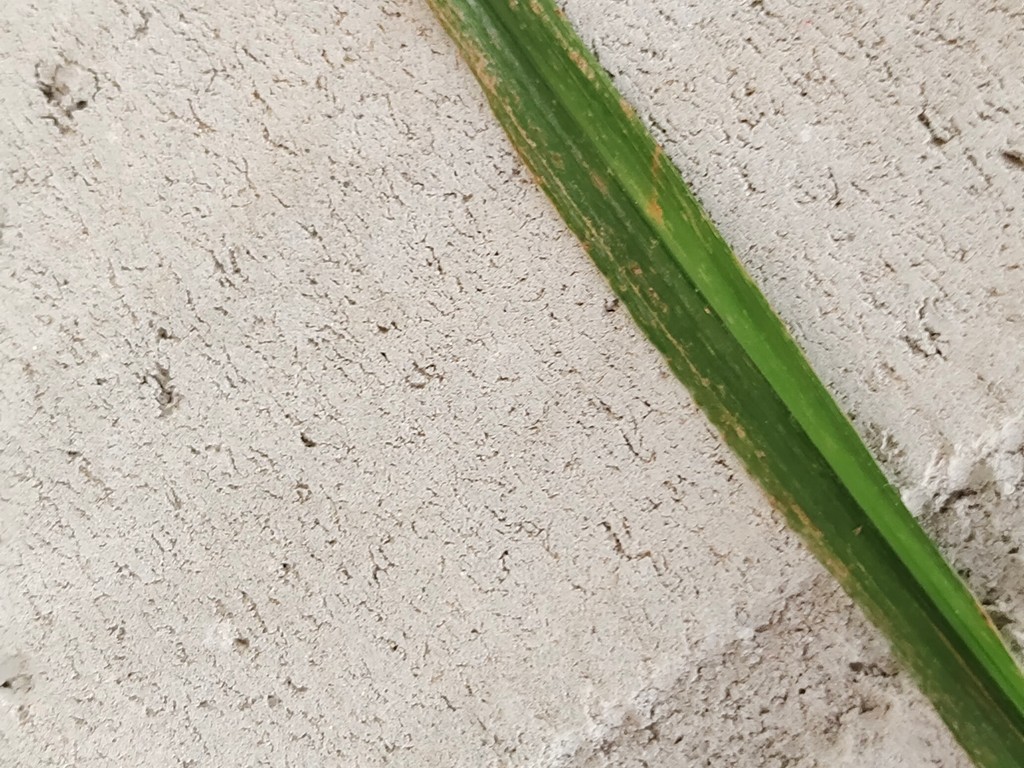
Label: Unhealthy